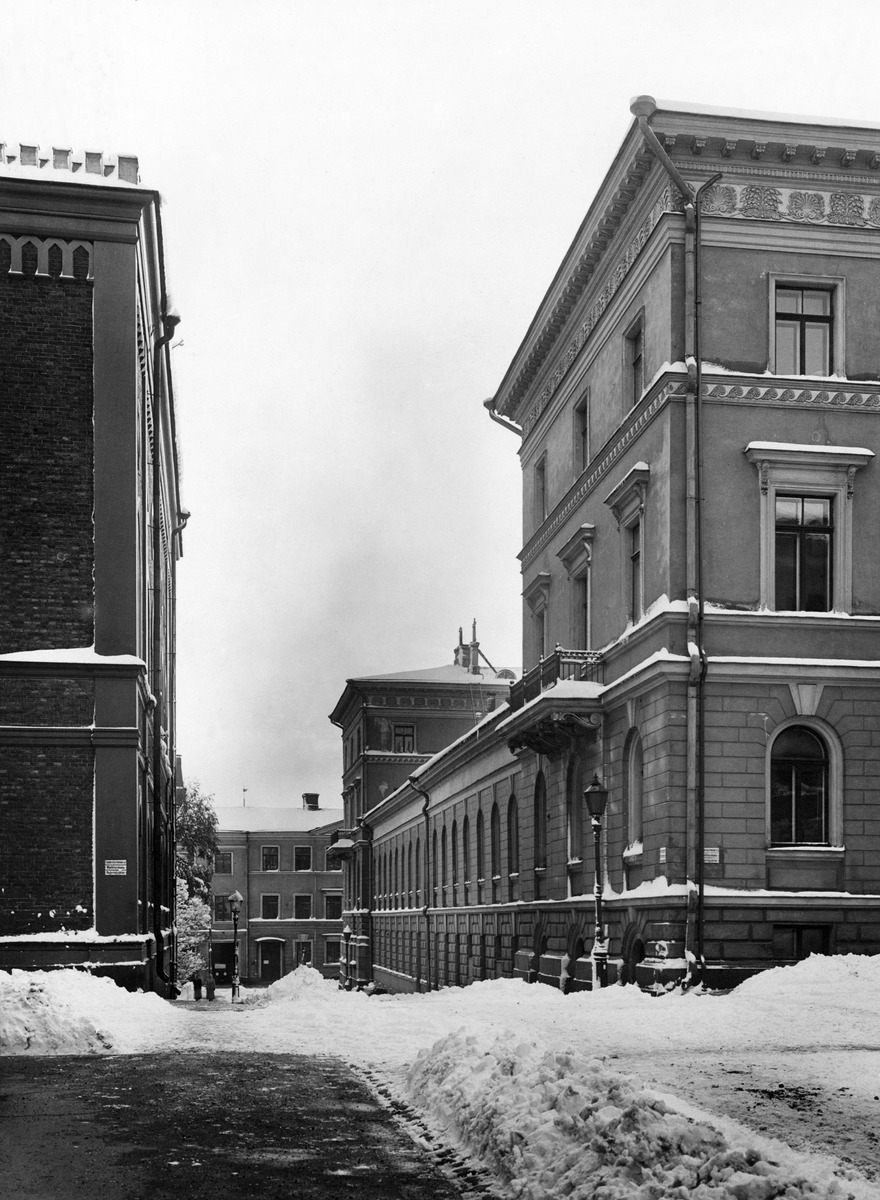
Näkymä Ritarikadulle talvella, vasemmalla Ritarihuone, oikealla Valtioneuvoston linna
sisällön kuvaus: Näkymä Ritarikadulle talvella, vasemmalla Ritarihuone, oikealla Valtioneuvoston linna. mustavalkoinen
Kuvaaja: Sundström, Eric, valokuvaaja
Ajankohta: kuvausaika 1900 -luvun alku
Paikka: Suomi, Uusimaa, Helsinki, Kruununhaka Helsinki, Ritarikatu 1, 2
Aiheet: hallintorakennukset, Valtioneuvoston linna, Ritarihuone, talvi